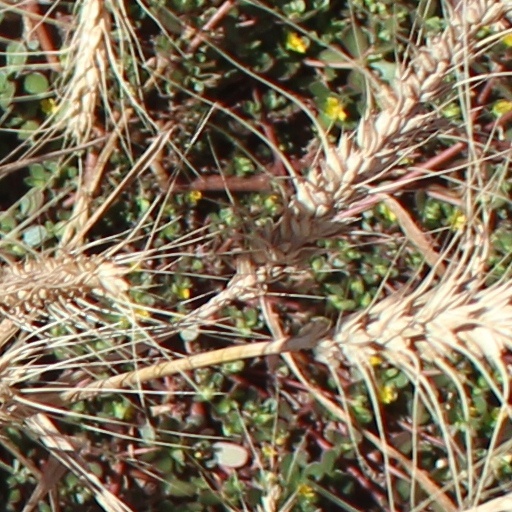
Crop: wheat